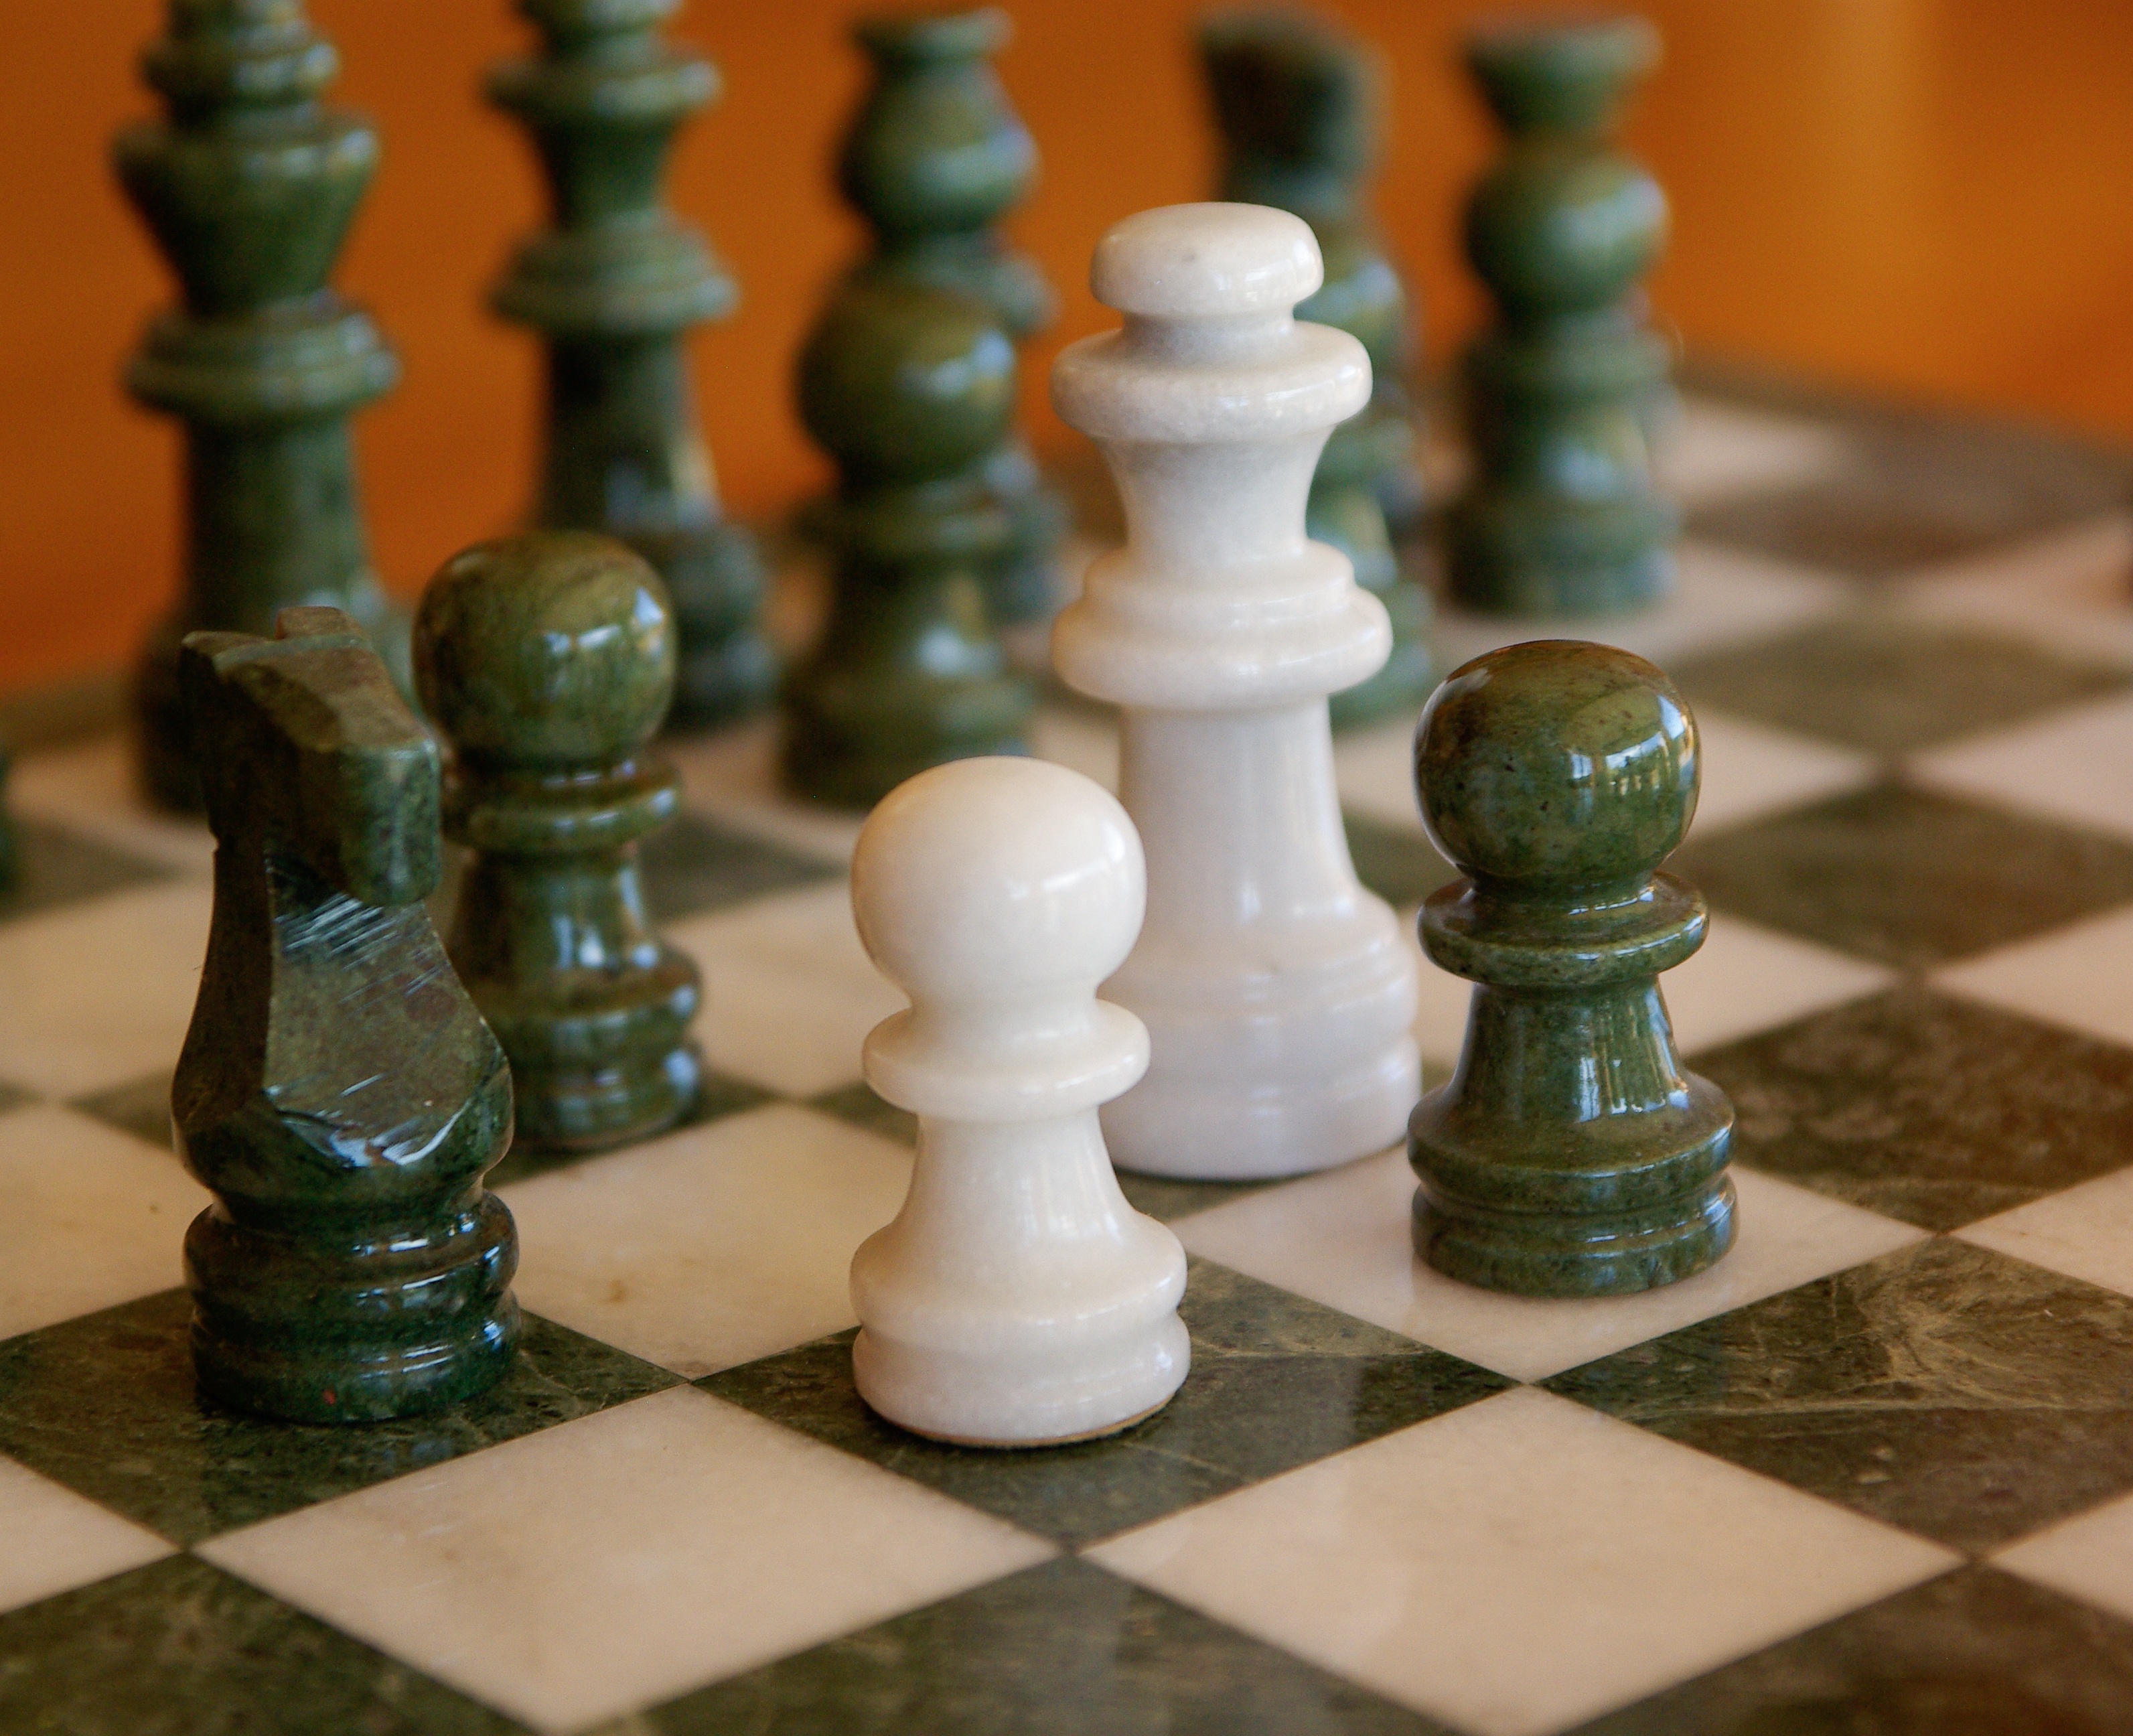
recreation, board game, sports, chess, chessboard, parts, games, indoor games and sports, tabletop game